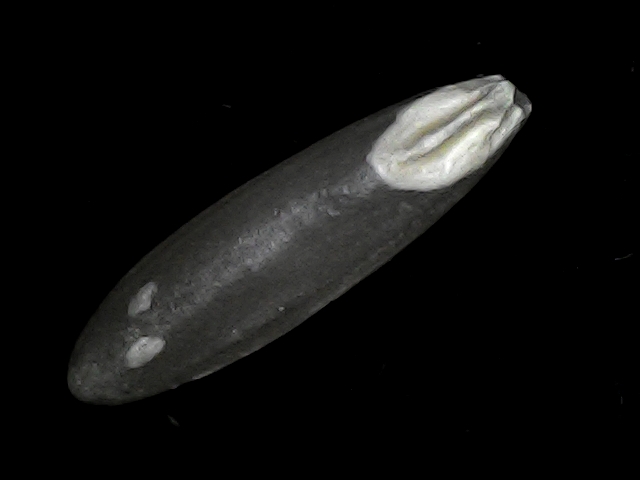
Rice variety: BRRI102